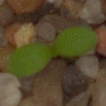
Label: scentless_mayweed